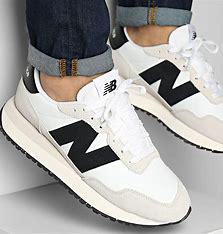
Brand: New
Model: Balance 237